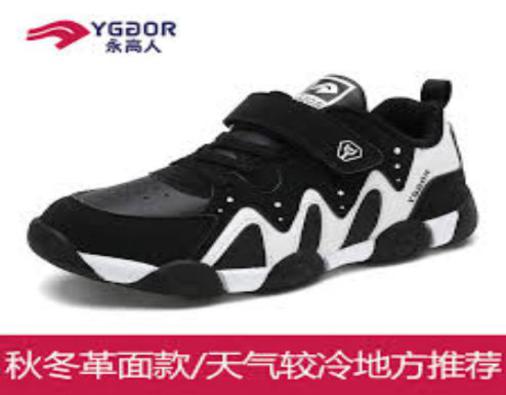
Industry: Sports